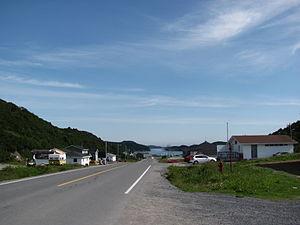
St. Lunaire-Griquet est une ville du Canada située dans la province de Terre-Neuve-et-Labrador.